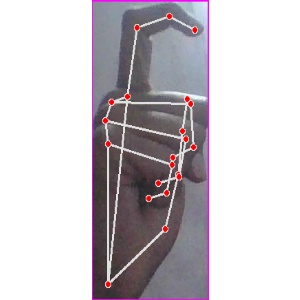
अक्षर: ट